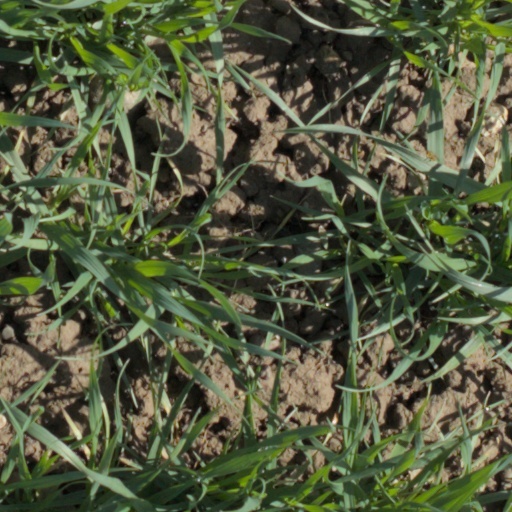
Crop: wheat